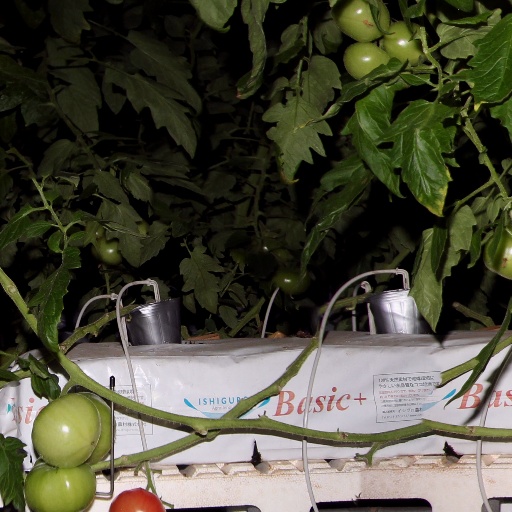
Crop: tomato